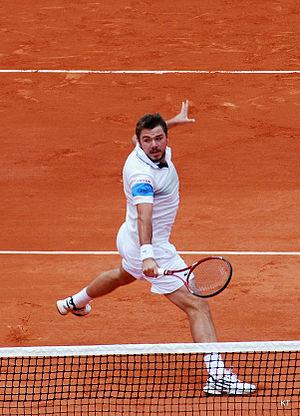
Stanislas Wawrinka, également connu sous la forme abrégée Stan Wawrinka, né le 28 mars 1985 à Lausanne, est un joueur de tennis suisse, professionnel depuis 2002.